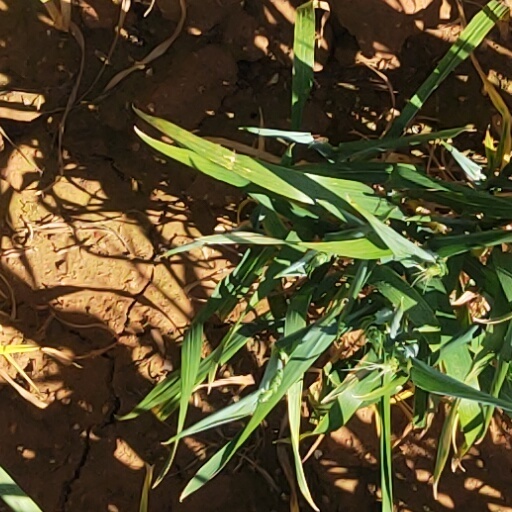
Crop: wheat